Sea-Watch

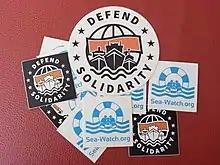
Stickers of Sea-Watch and its Defend solidarity campaign

On 3 January 2019, France, Germany and the Netherlands offered to take some of the 49 migrants blocked off Malta on "Sea-Watch" and "Sea-Eye" "as a collective allocation effort". According to Mina Andreeva, the spokeswoman of the European Commission, more solidarity is needed along with "foreseeable and sustainable solutions for the landing and re-localization in the Mediterranean"; she quoted the commissioner in charge of migration, Dimitris Avramopoulos.